St Enoch Square

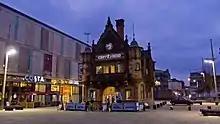
St Enoch Square with the former Subway entrance in the foreground, and St Enoch Centre in the background.

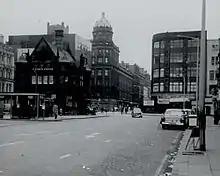
St. Enoch Square in 1966

St. Enoch Square is a public square in Glasgow, Scotland, situated south of the junction of Buchanan Street and Argyle Street, two of the city's busiest shopping streets.